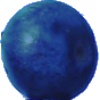
Label: Huckleberry 1